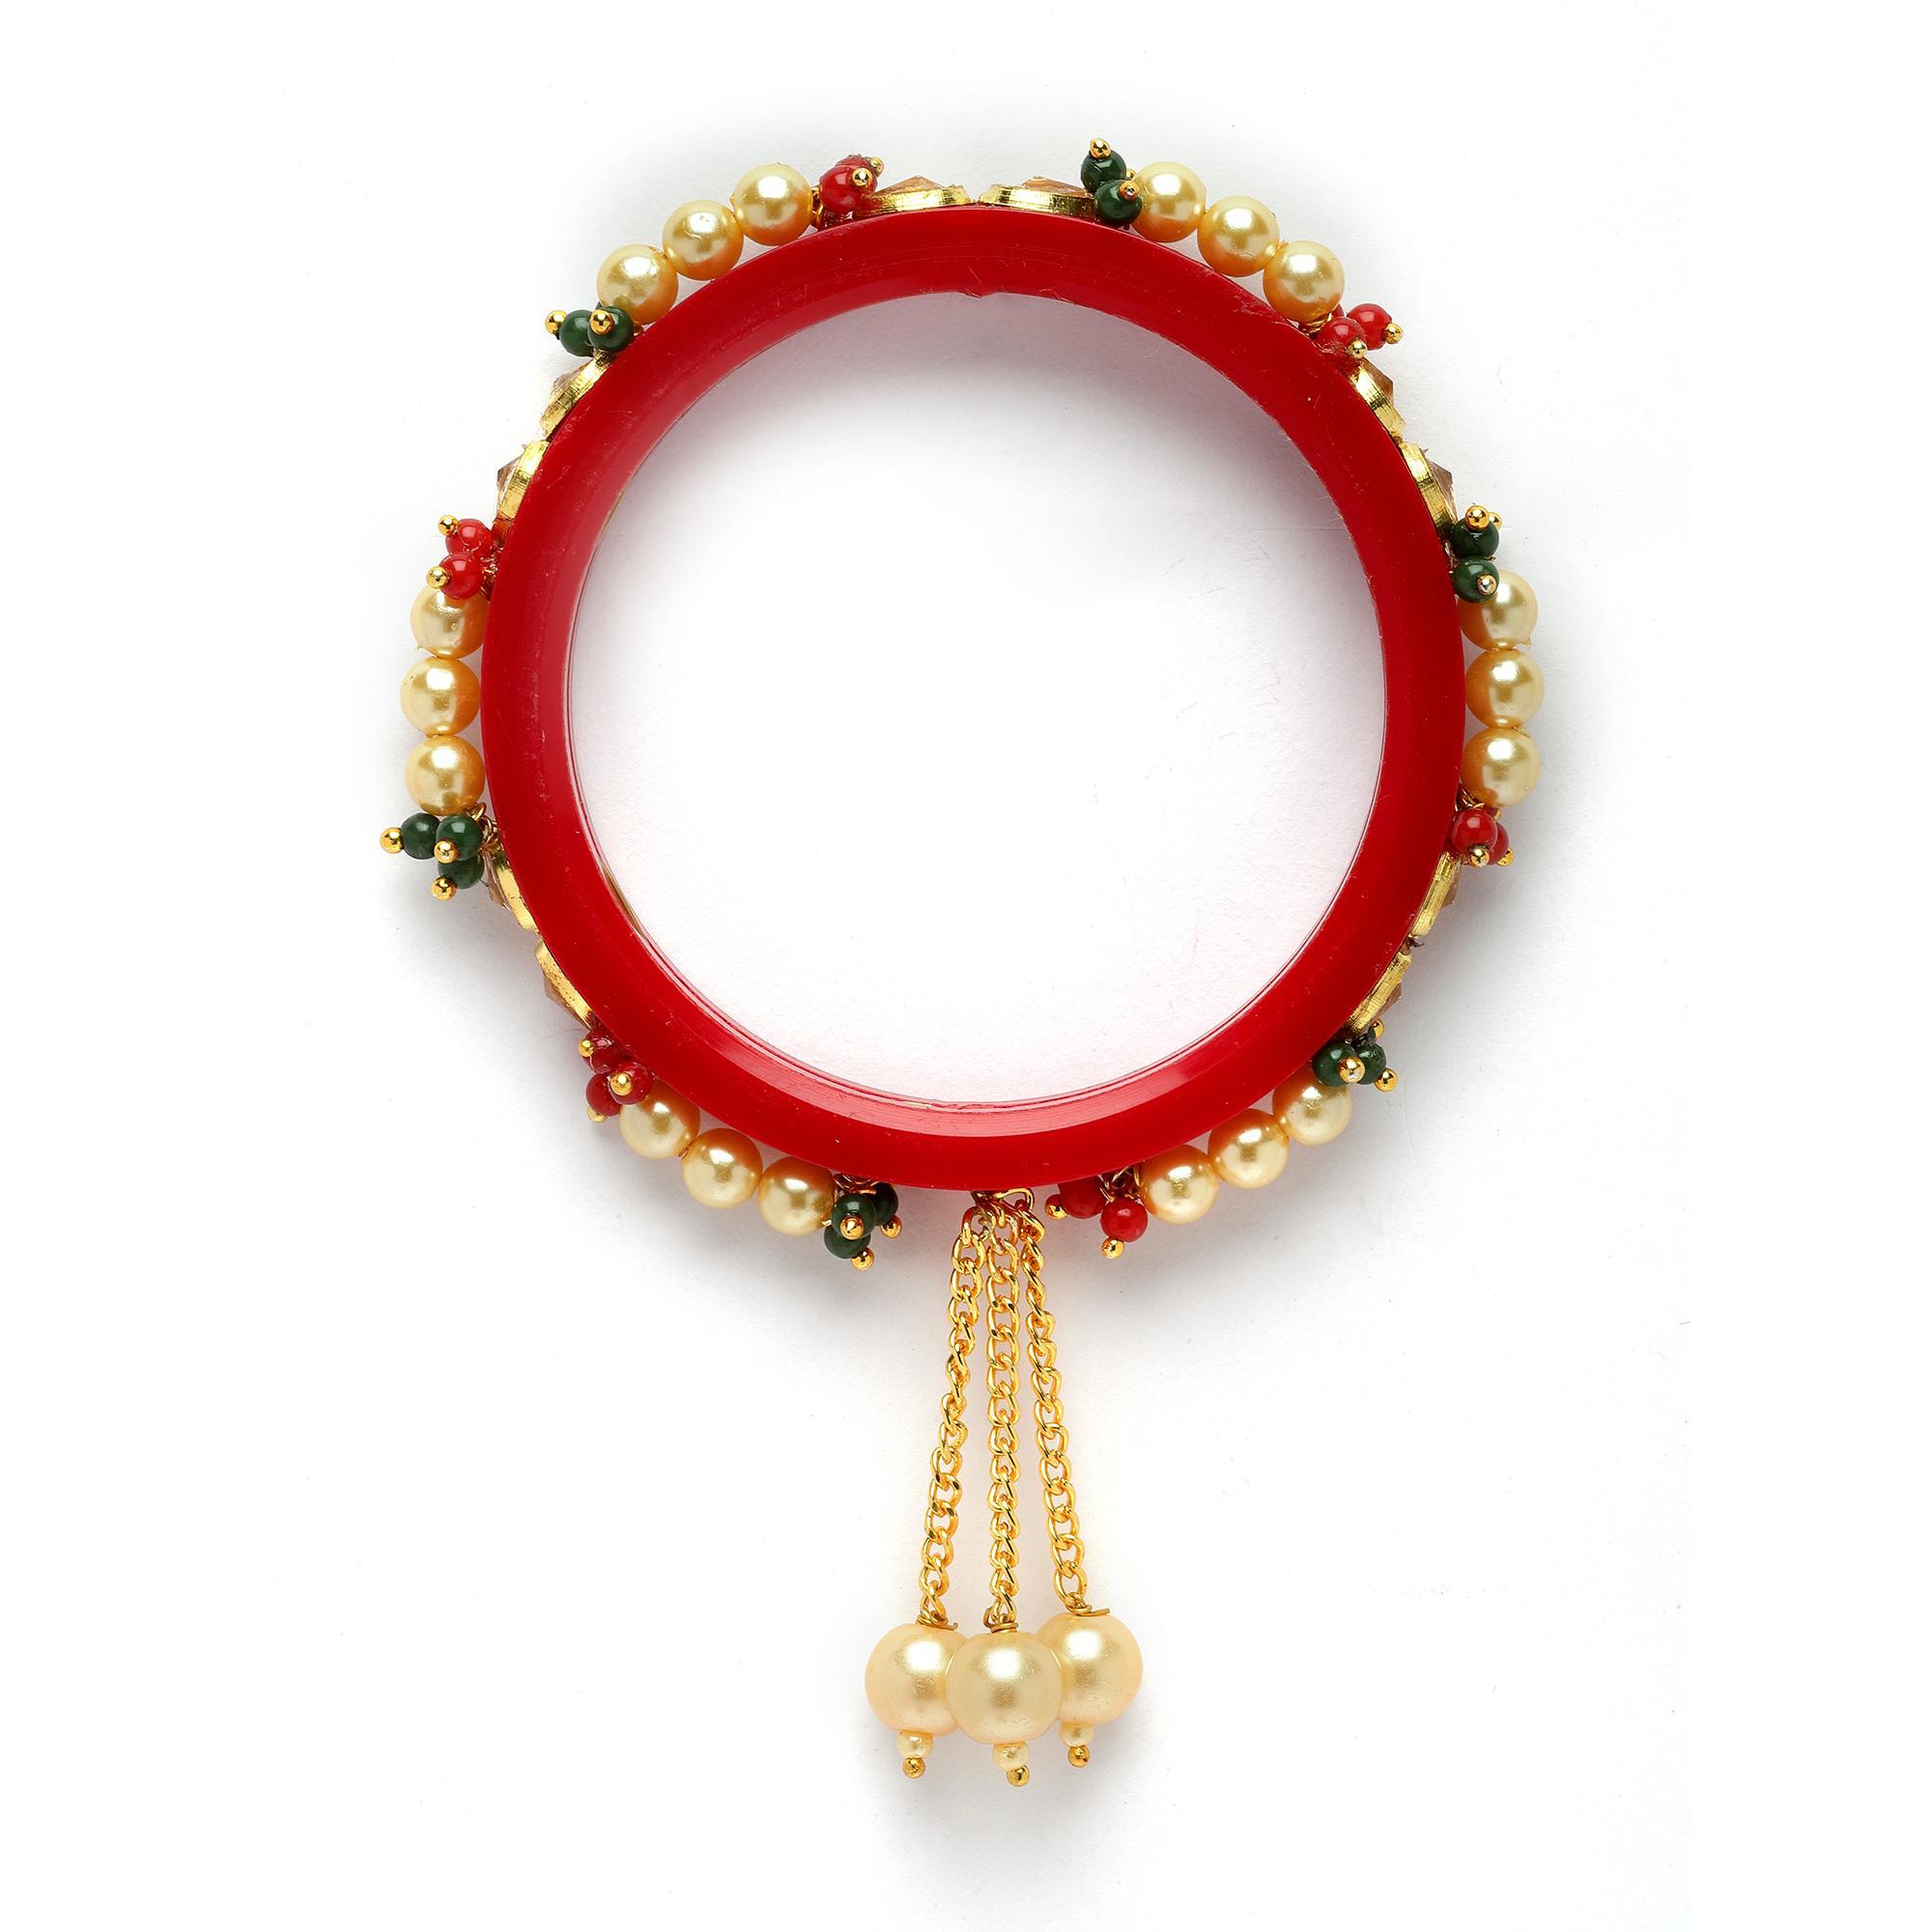
Zeneme Gold-Plated Red Champagne Pearl Tassel Handcrafted Non Allergic Bangles For Women (Set Of 4 )
Type: Bangles
Brand: Zeneme
Price: Rs. 289
 Stylish party wear bangles - zeneme fashion jewellery presents these stylish bangles which are suitable for all occasions office wear, wedding and party wear. The colour complements all outfits and may be worn as a statement piece to any occasion. The designer artificial jewellery at zeneme is available in various designs and patterns like floral design, heart shape design, dancing peacock, crystal design and many more. The imitation designer jewellery that will go with your outfit and style up your fashion statement with variable designs and patterns to give you charming and elegant look is available at zeneme. Zeneme has huge collection of designer imitation jewellery like american diamond jewellery collection, gold plated jewellery collection, temple jewellery collection, valentine collection, jewellery combos and many more.
Features: What you get - set of 4 gold-plated champagne pearl tassel handcrafted non allergic bangles, secured with slip-on closure. ,Luxury gifting idea - give a meaningful and luxurious gift with zeneme jewellery.,Material craftsmanship - finest quality stones and environmentally friendly nonprecious metals are used for making the jewelry set.,Jewellery care - keep the jewellery away from direct heat, water, perfumes, deodorants and other strong chemicals as they may react with the metal or plating.,Nickel free and lead free as per international standards that makes it very skin friendly.,The plating is non-allergic and safe for all environments. . Dimensions - bangle size 2.4 - diameter - 5.715 cm, circumference - 17.9324 cm bangle size 2.6 - diameter - 6.0325 cm, circumference - 18.9484 cm bangle size 2.8 - diameter - 6.35 cm, circumfere,It is safe for wearing for long hours. Exquisite handwork is required since some crystals are too small to pick my fingers, really hard and time-consuming.,Store the jewellry when not in use in a storage box or a cloth pouch to retain its shine.
Included: Set Of 4 X Champagne Pearl Tassel Handcrafted Non Allergic Bangles